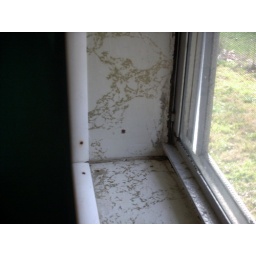
Moldy paneling on window sill. There had been a slimy plastic curtain hanging on rusty springs in the window.